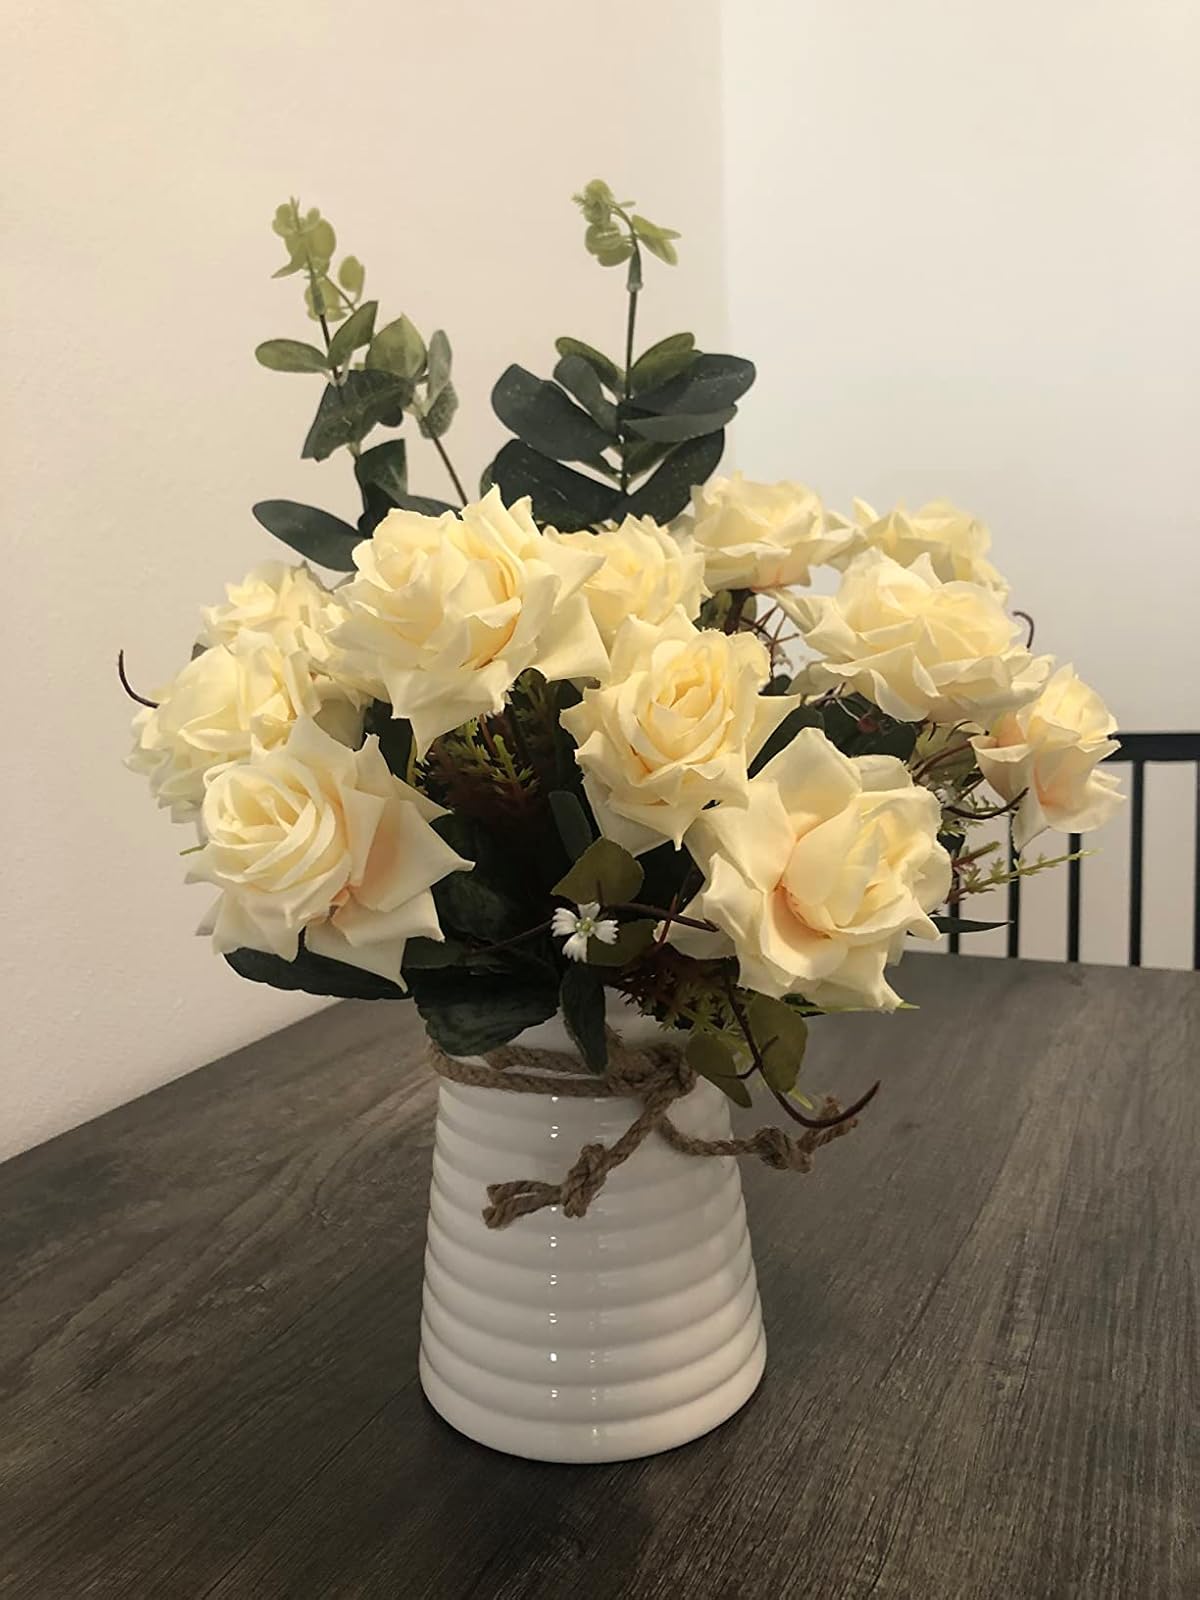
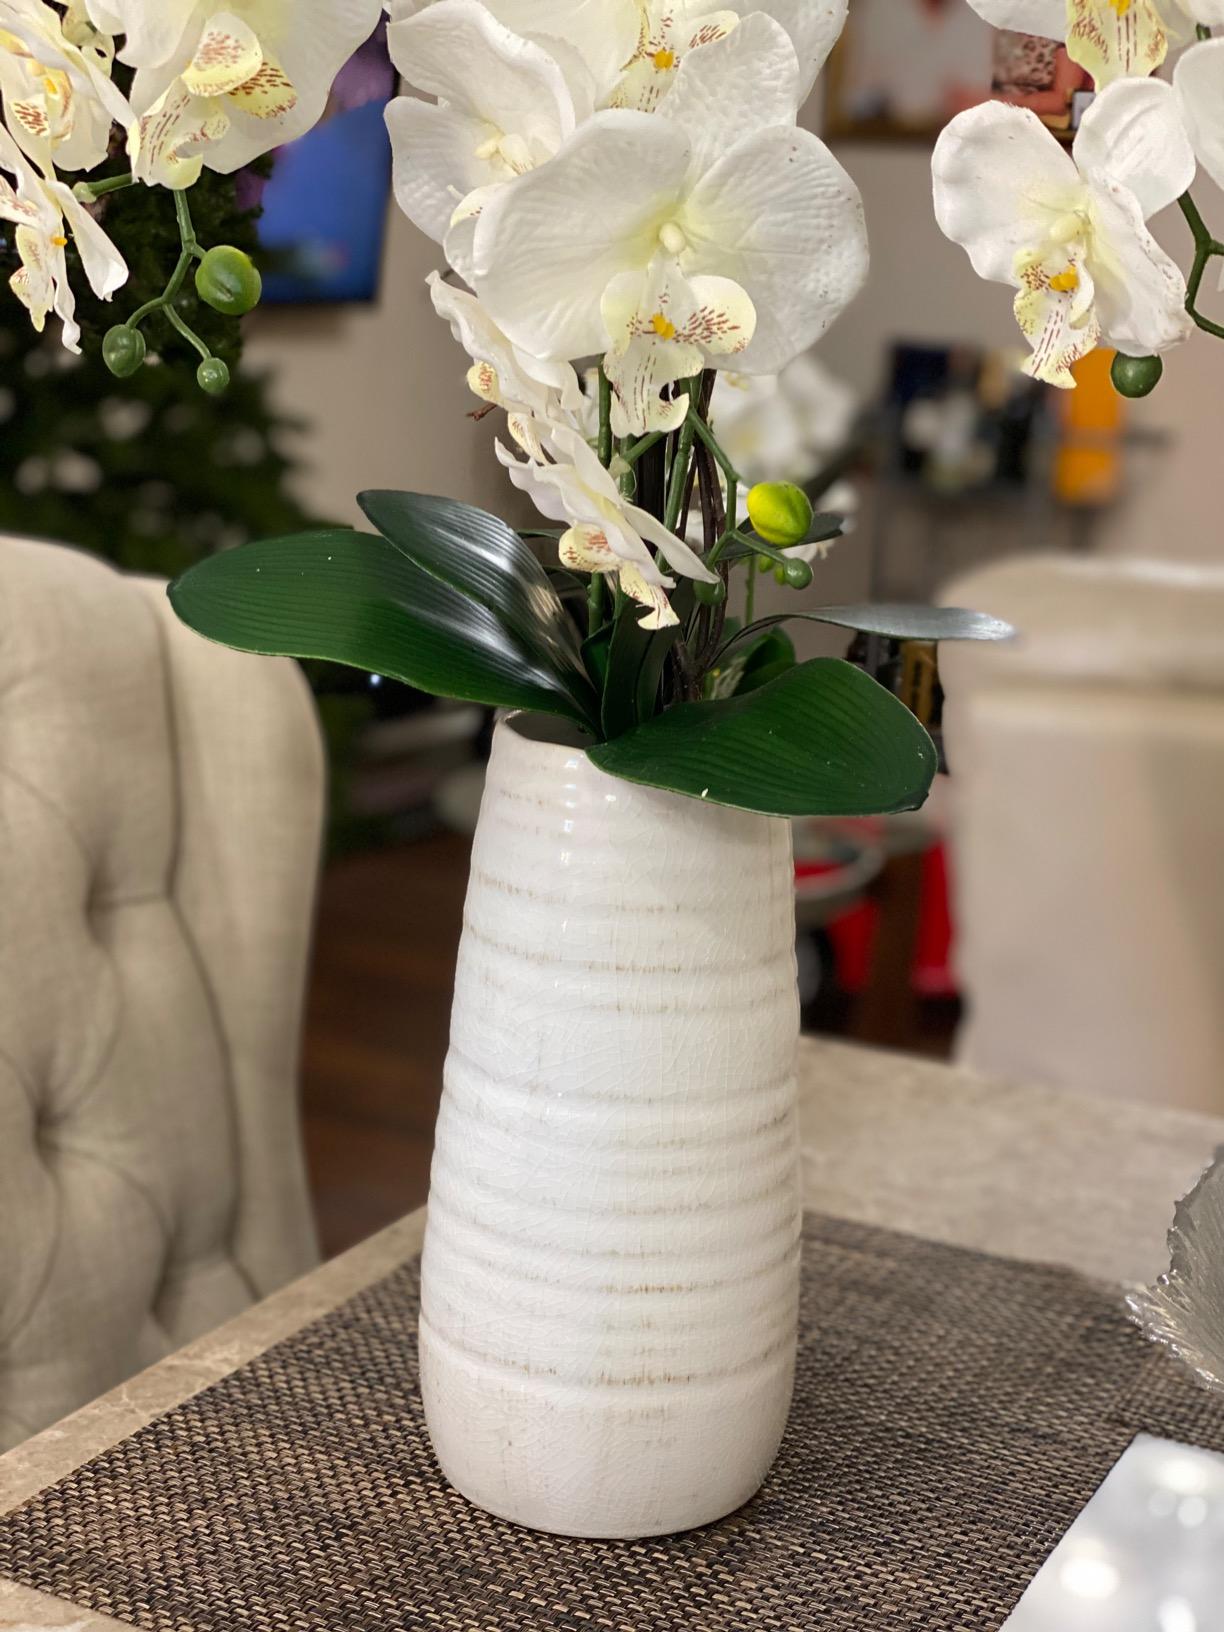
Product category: vase
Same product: no